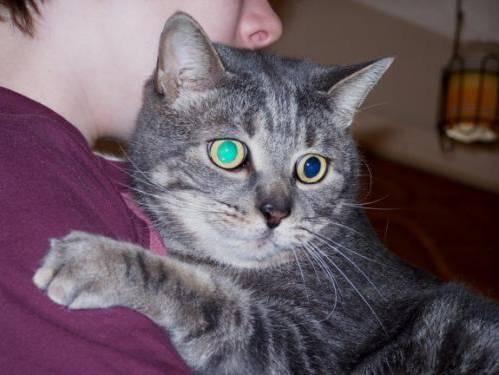
cat